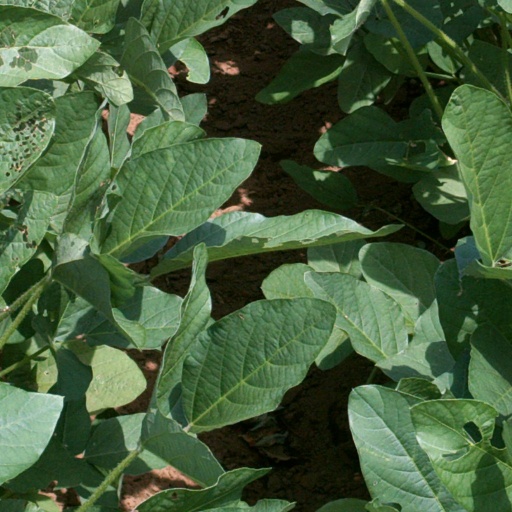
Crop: soybean